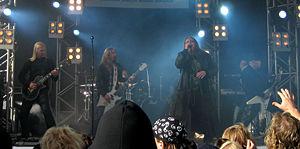
Kilpi est un groupe de hard rock et heavy metal finlandais. Les paroles de Kilpi traitent de la société contemporaine, de l'amour et de la justice.